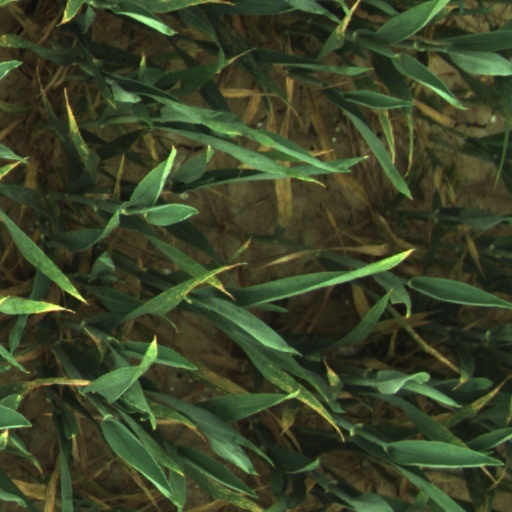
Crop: wheat